Kerak Castle

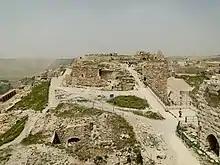
The upper court

During the Ottoman Empire, it played an important role due to its strategic location on the crossroads between the Arabian Peninsula, Egypt and the region of Syria.